Neelakasham Pachakadal Chuvanna Bhoomi

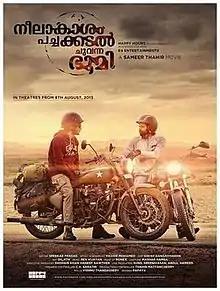
Official poster

Neelakasham Pachakadal Chuvanna Bhoomi is a 2013 Indian Malayalam-language road adventure film directed and co-produced by Sameer Thahir and written by Hashir Mohamed. The film stars Dulquer Salmaan and Sunny Wayne with Dhritiman Chatterjee, Surja Bala Hijam in supporting roles. The movie was a hit at the Kerala box office and has since developed a cult following among the youth of Kerala. The film began shooting in the north-eastern state of Nagaland in February 2013 and completed its shoot in June 2013. The film was shot at real locations in eight Indian states, Kerala, Karnataka, Andhra Pradesh, Tamil Nadu, Odisha, West Bengal, Nagaland and Sikkim.